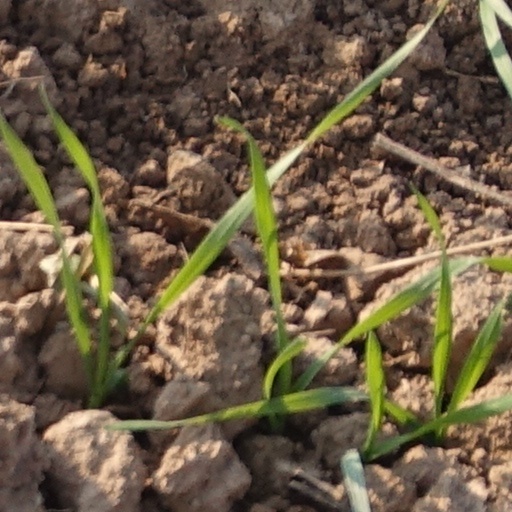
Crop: wheat